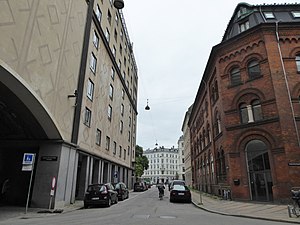
Harald Landers Gade
Gaden i 2016 mens den endnu var en del af Heibergsgade.
Harald Landers Gade er en gade i Indre By i København, der går fra Tordenskjoldsgade til Peder Skrams Gade. Gaden blev navngivet efter balletmester Harald Lander 27. marts 2018. Før da var gaden en del af Heibergsgade. Den nordlige side af gaden domineres af en tilbygning til Det Kongelige Teater. Den sydlige side udgøres af et par etageejendomme, der benyttes af det internationale sekretariat for OSCE Parliamentary Assembly og Det Kongelige Danske Kunstakademis Billedkunstskoler.